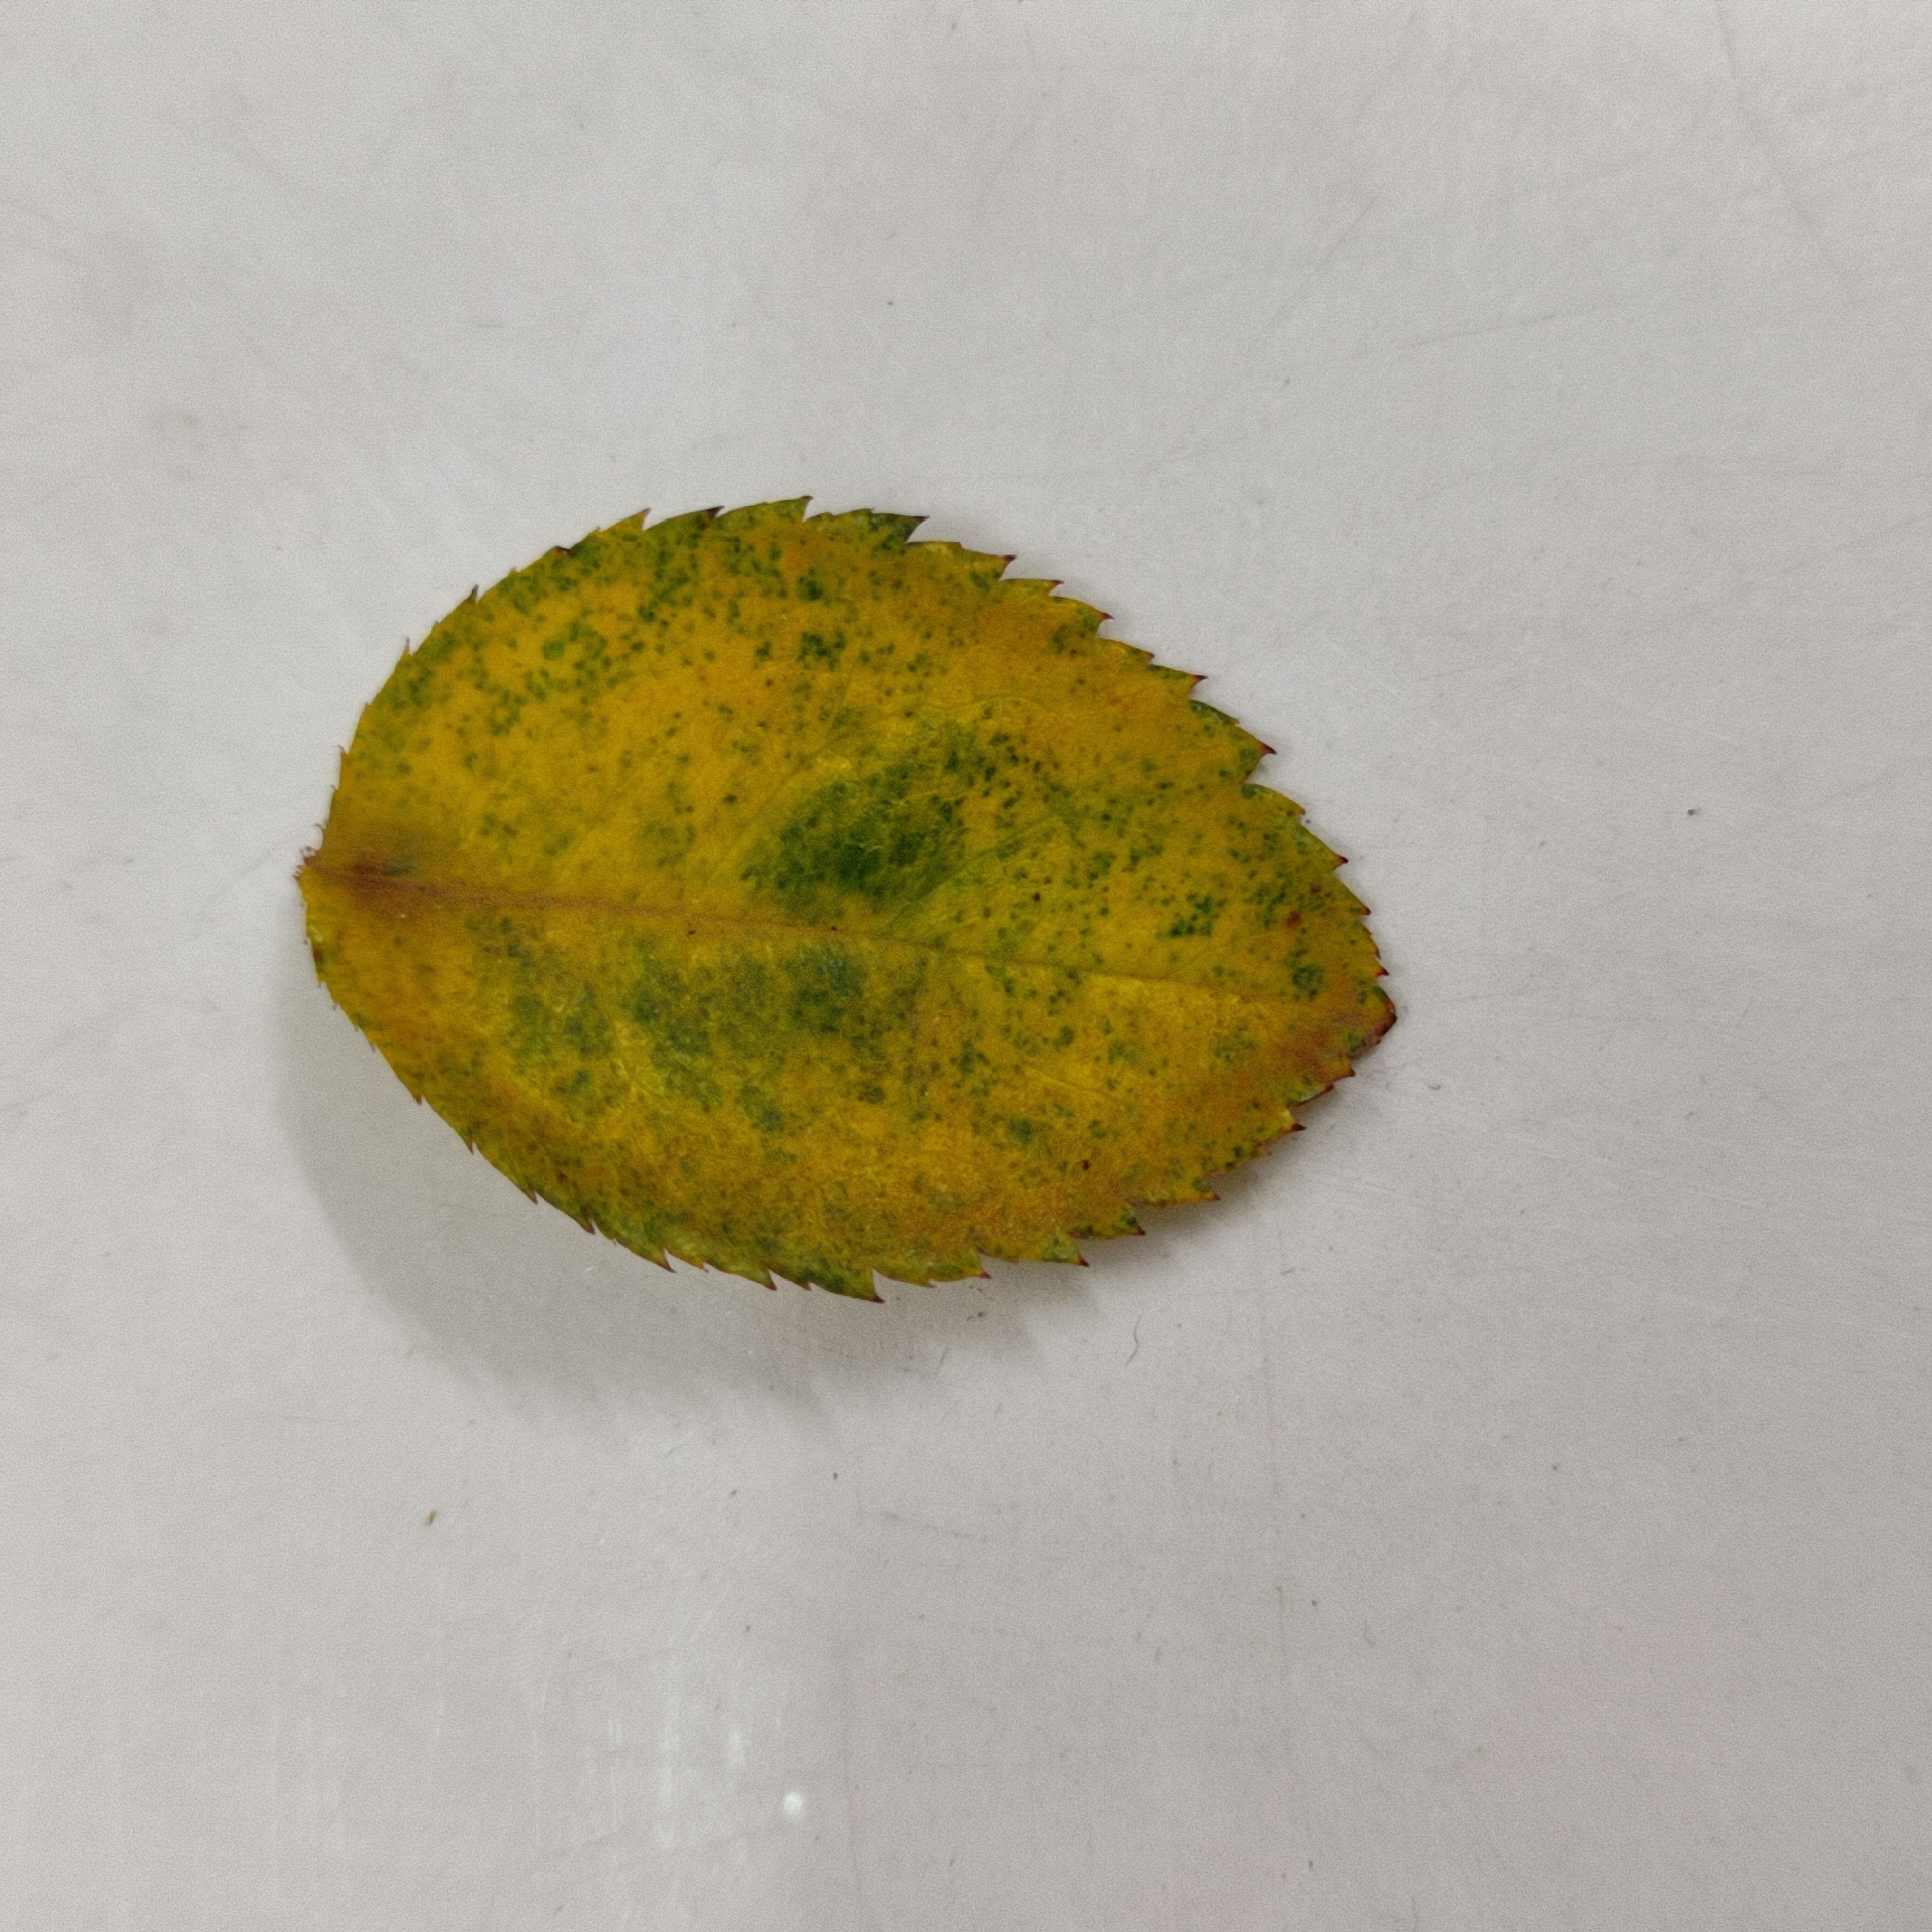
Label: Yellow Mosaic Virus